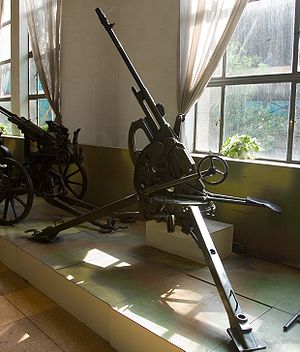
Breda Model 35
En 20/65 Breda antiluftskyts kanon i Beijing. Dette eksemplar har ikke sigtet monteret eller den mundings booster, som var monteret på mange eksemplarer.
Cannone-Mitragliera da 20/65 modello 35, også kaldet Breda Model 35, var en 20 mm antiluftskytskanon, som blev fremstillet af Società Italiana Ernesto Breda i Brescia i Italien og brugt under 2. verdenskrig. Det blev designet i 1932 og blev indført i de italienske væbnede styrker i 1935. Det var en af to 20-mm antiluftskytskanoner, som blev anvendt af Italien under 2. verdenskrig, den anden var 20 mm Scotti. Begge våben benyttede 20 x 138 mm patroner.